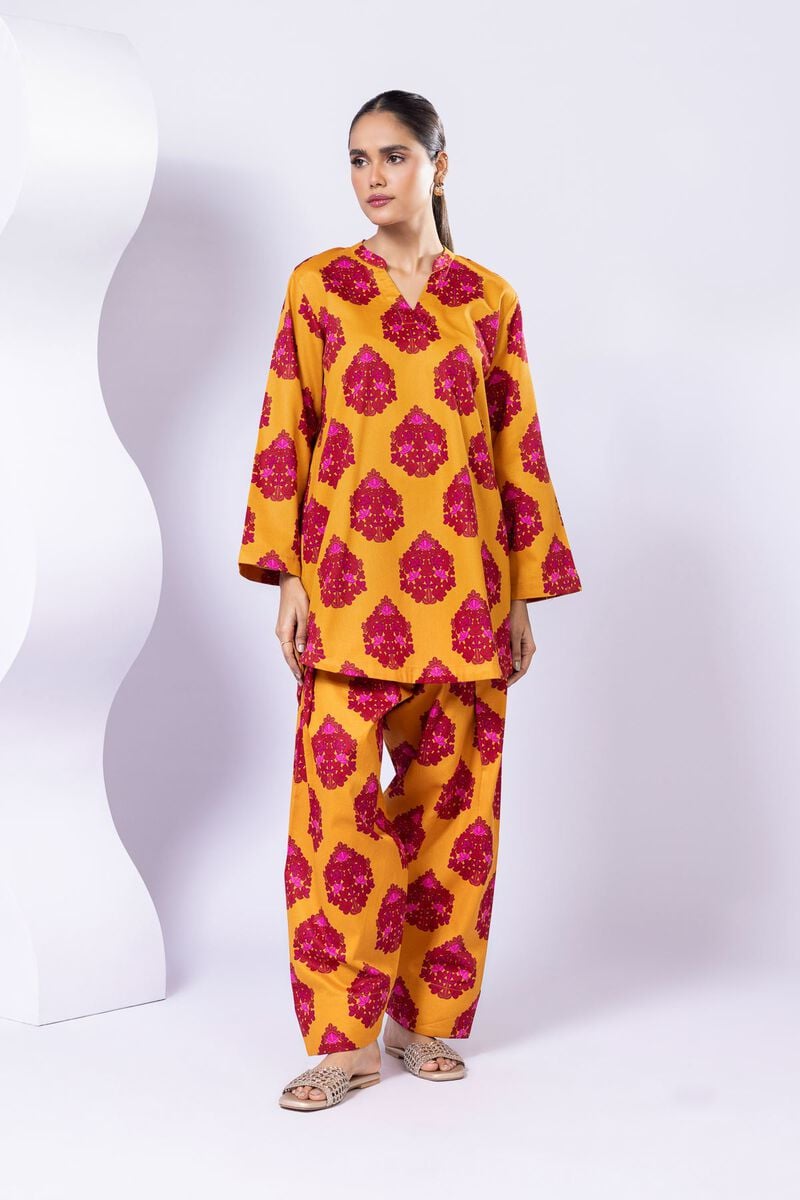
yellow multi kurta pajamas